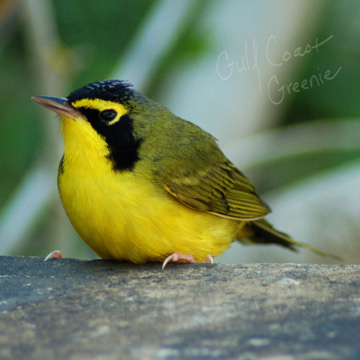
this bird is bright yellow with a black crown and superciliary.
this is a yellow bird with a black cheek patch and a pointy beak.
a bird with a bright yellow belly and yellow green wings, a short pointy beak, a black cheek patch, and crown.
this bird has a black crown, with a yellow throat, belly and abdomen.
this bird is black and yellow in color with a skinny black beak, and black eye rings.
a small bird, with a green back and wings, yellow belly and eyebrows, and a black cheek patch and crown.
this bird has wings that are green and has a yellow bellya small bird with a yellow belly, breast, and eyering along with a black cheek and crown.
this bird has wings that are black and has a yellow belly
this bird has a blue crown, green primaries, and a yellow belly.
Species: Kentucky Warbler